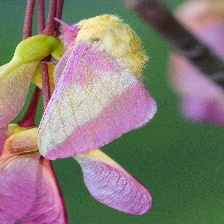
Species: ROSY MAPLE MOTH